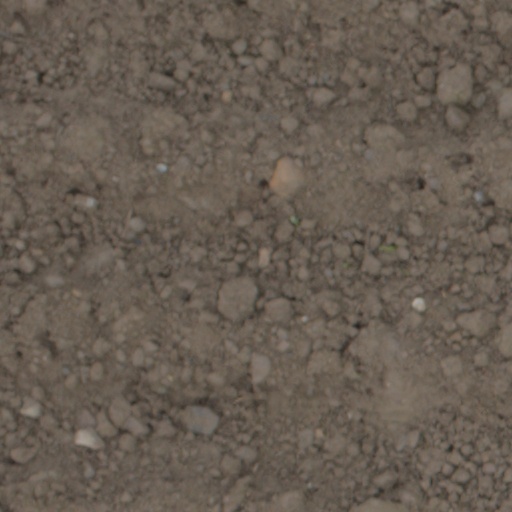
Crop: wheat